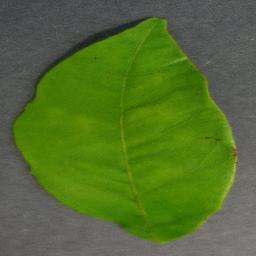
Label: Orange___Haunglongbing_(Citrus_greening)